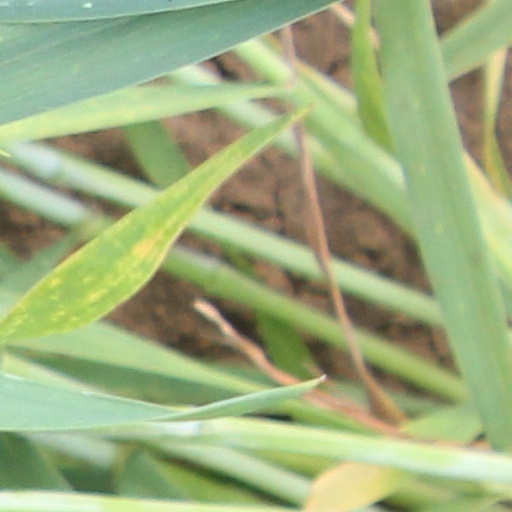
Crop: wheat